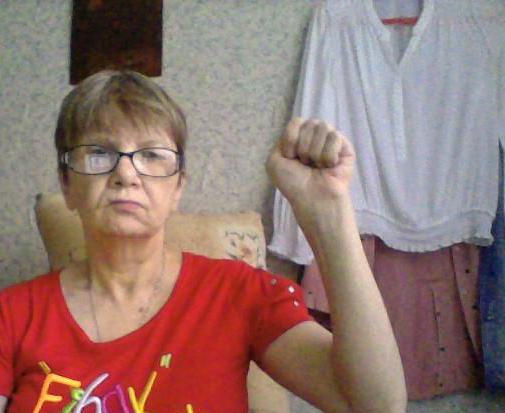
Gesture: fist